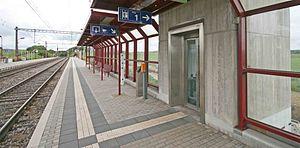
La gare de Mamer-Lycée est une gare ferroviaire luxembourgeoise de la ligne 5, de Luxembourg à Kleinbettingen et frontière, située sur le territoire de la commune de Mamer, dans le canton de Capellen.